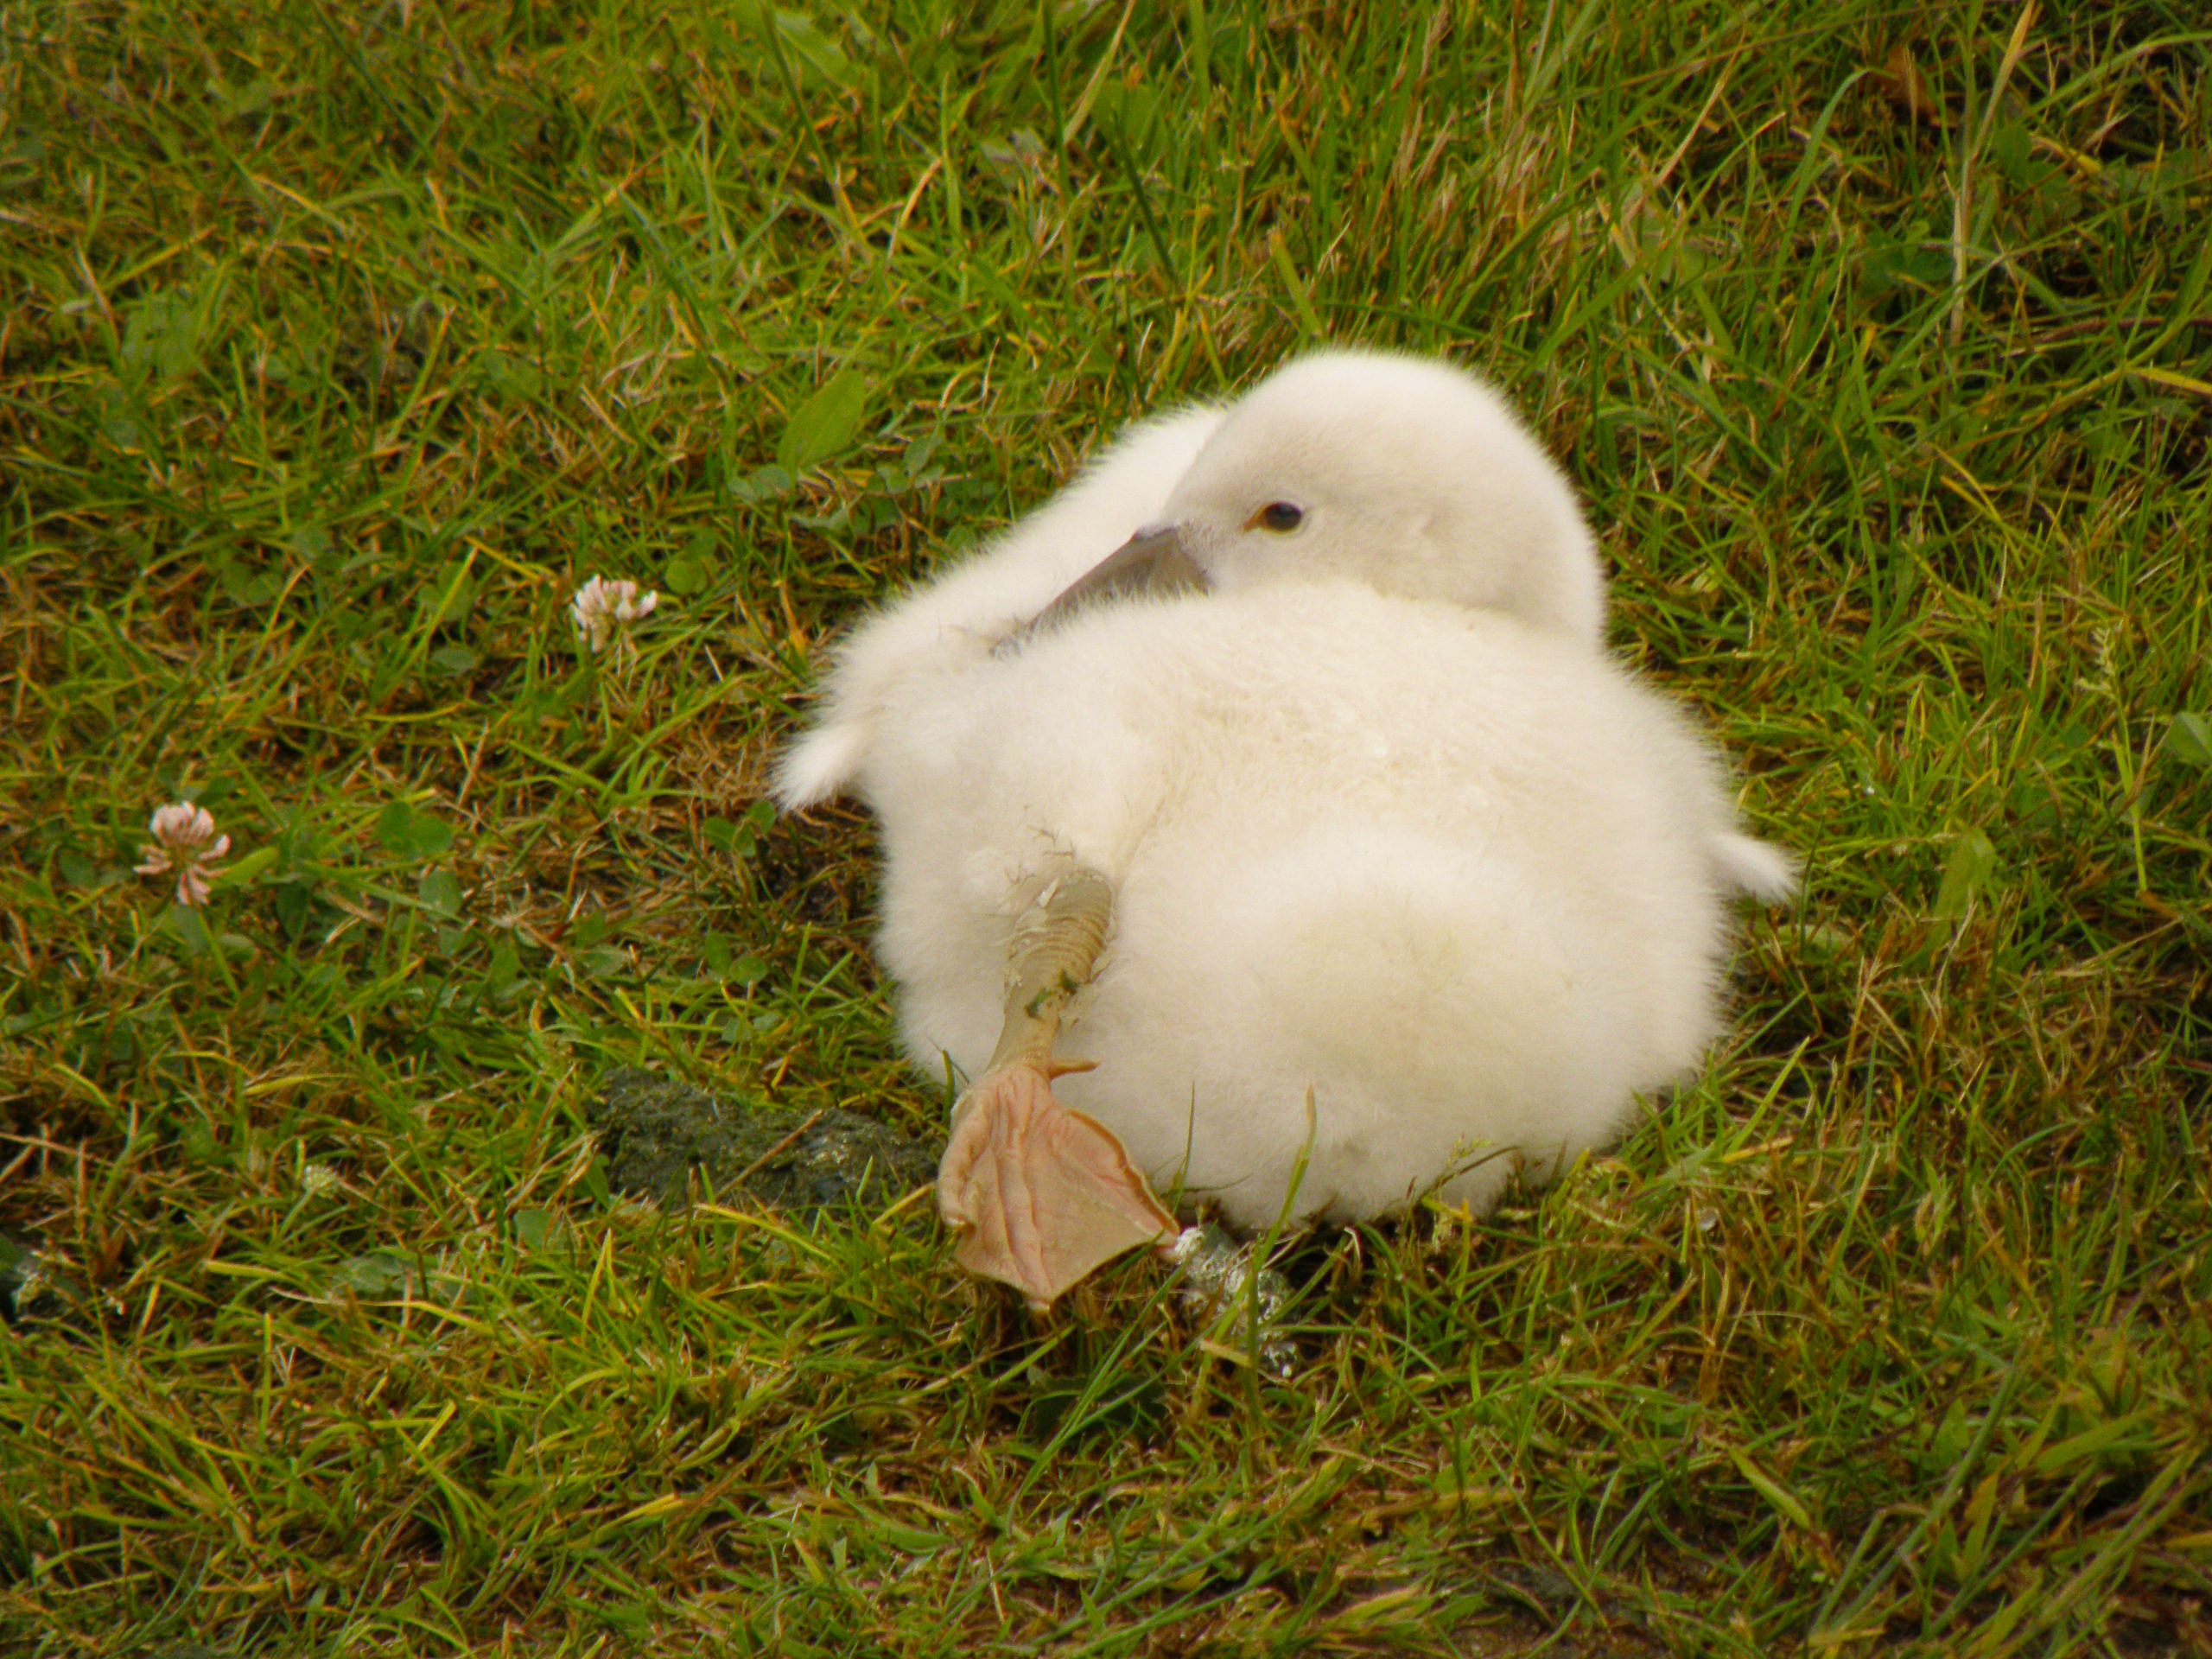
grass, bird, white, lawn, wildlife, beak, chicken, fauna, rabbit, swan, vertebrate, waterfowl, lying, cub, water bird, ducks geese and swans